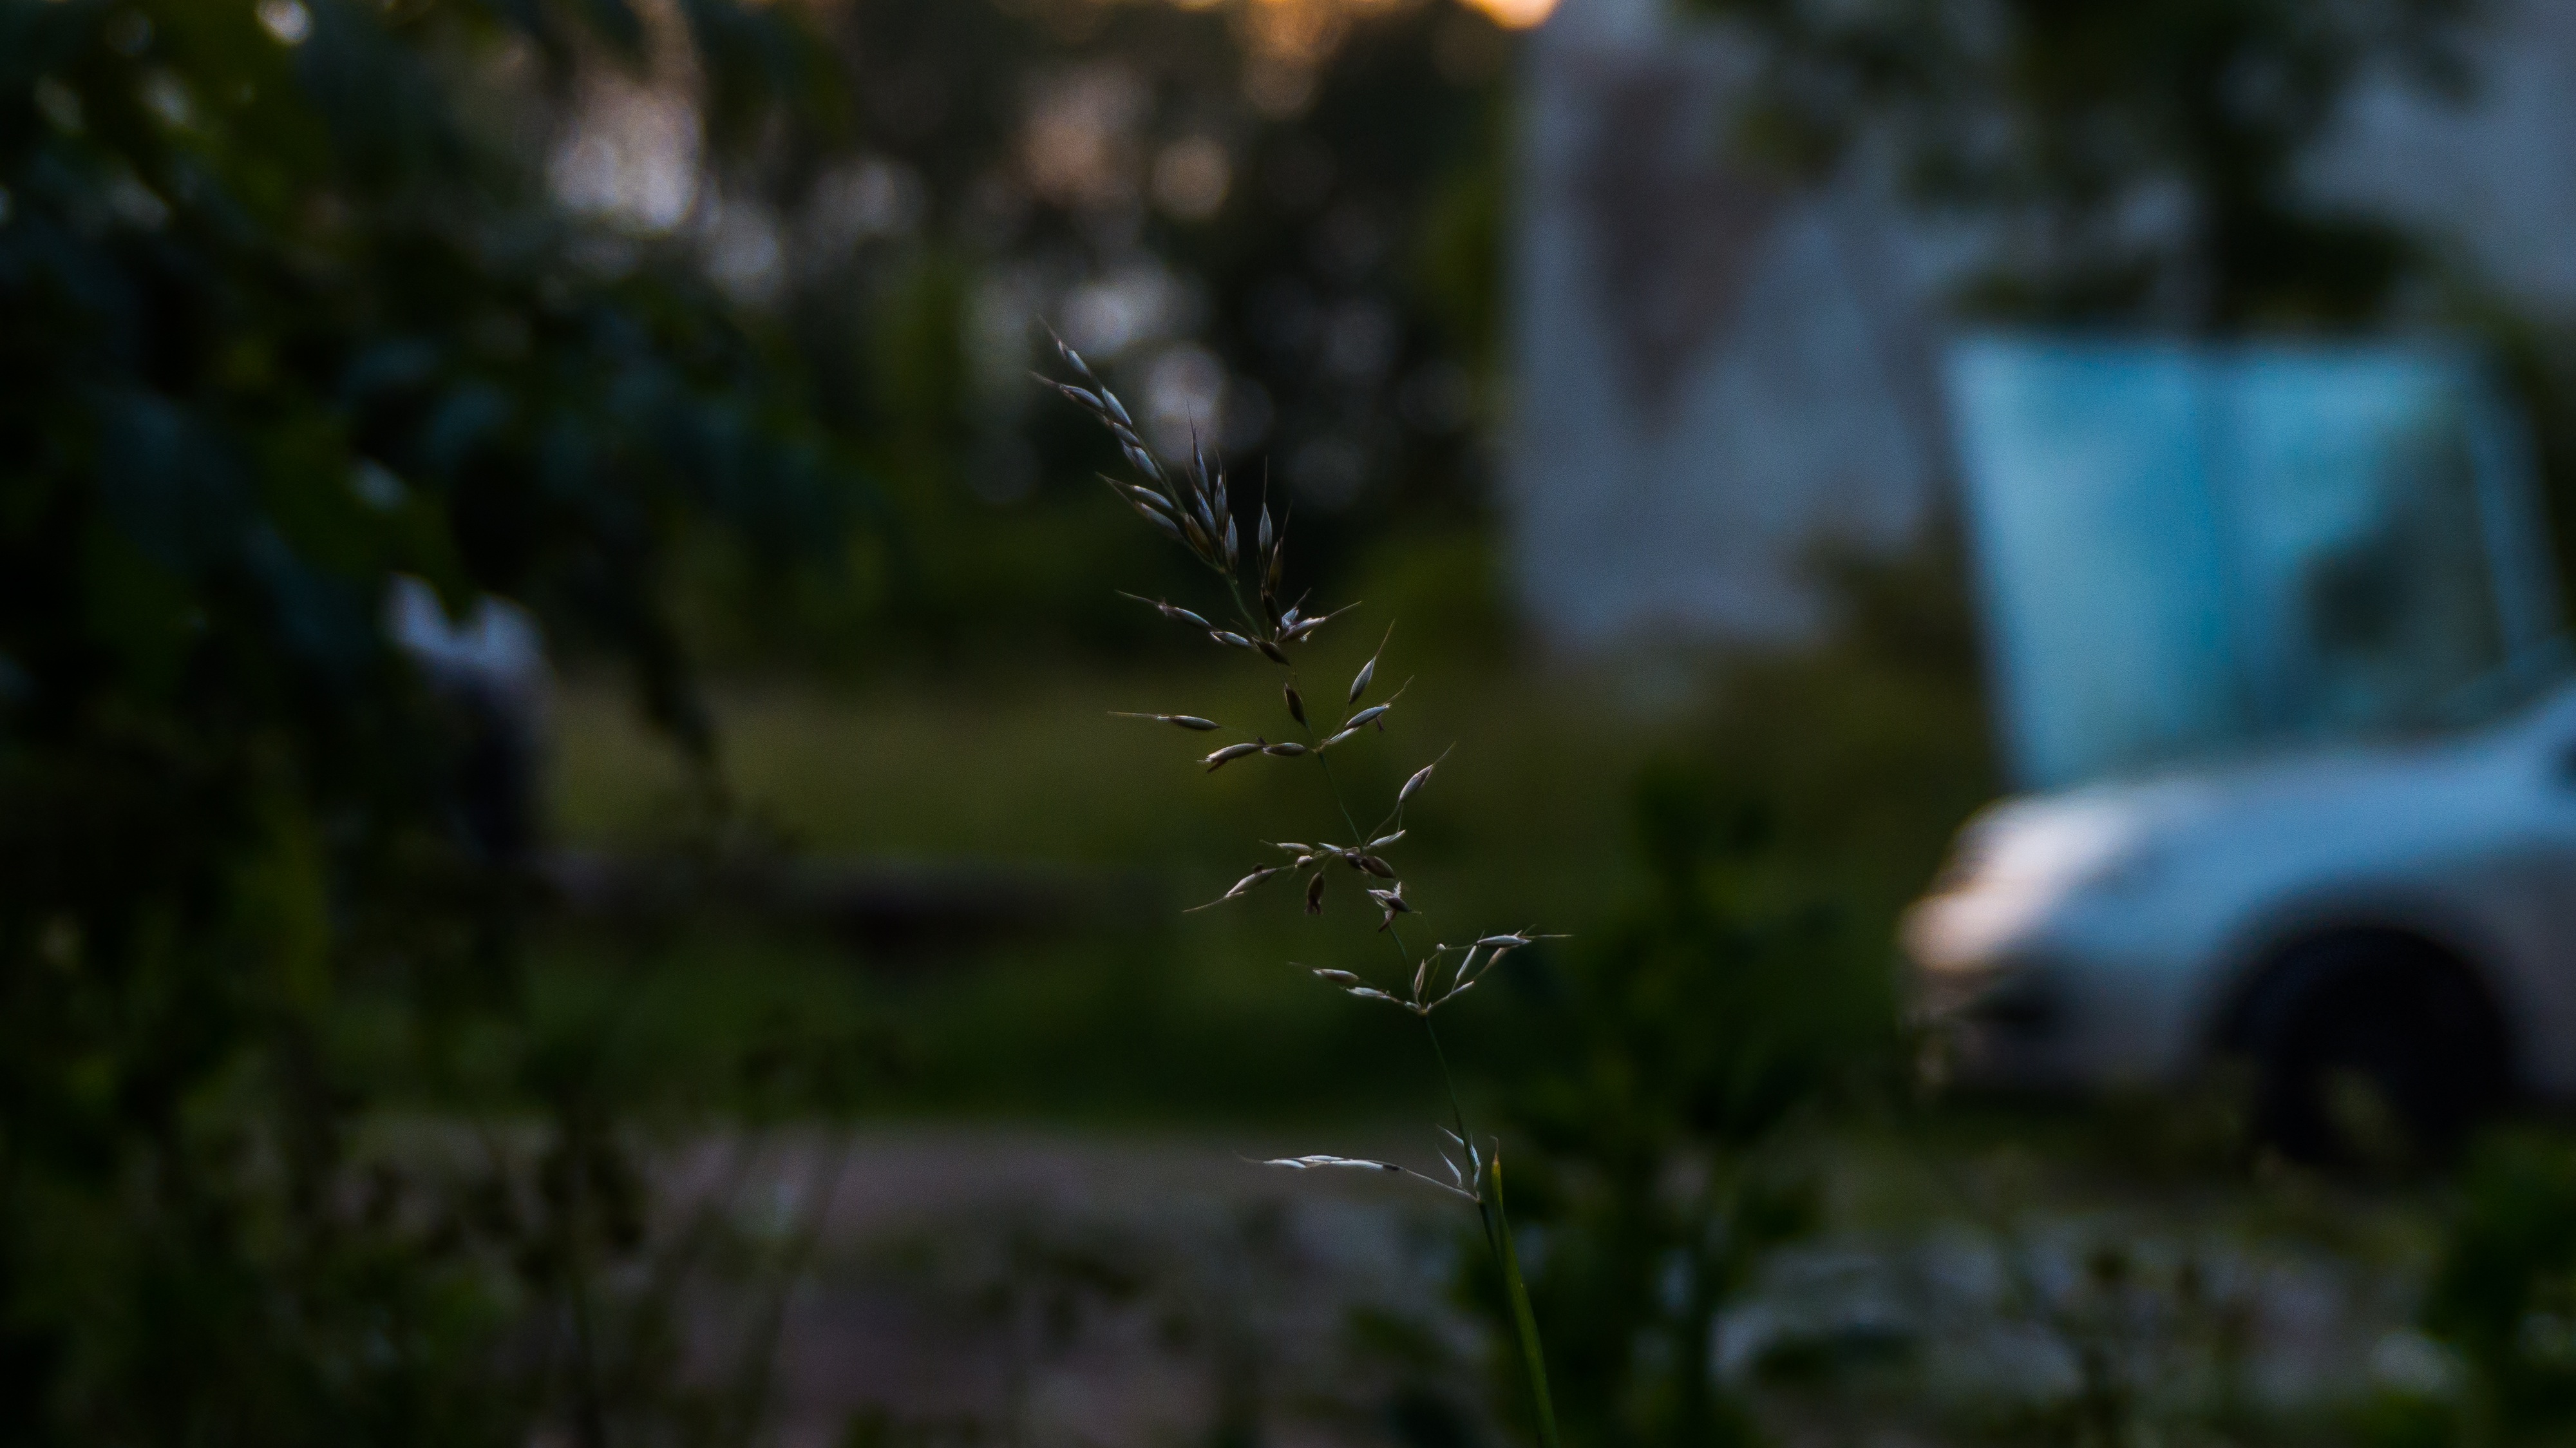
tree, water, nature, forest, grass, light, plant, lawn, sunlight, morning, leaf, flower, green, reflection, autumn, darkness, flora, season, rural area, woody plant